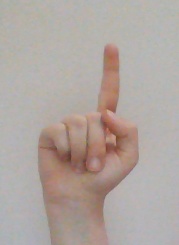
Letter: bb